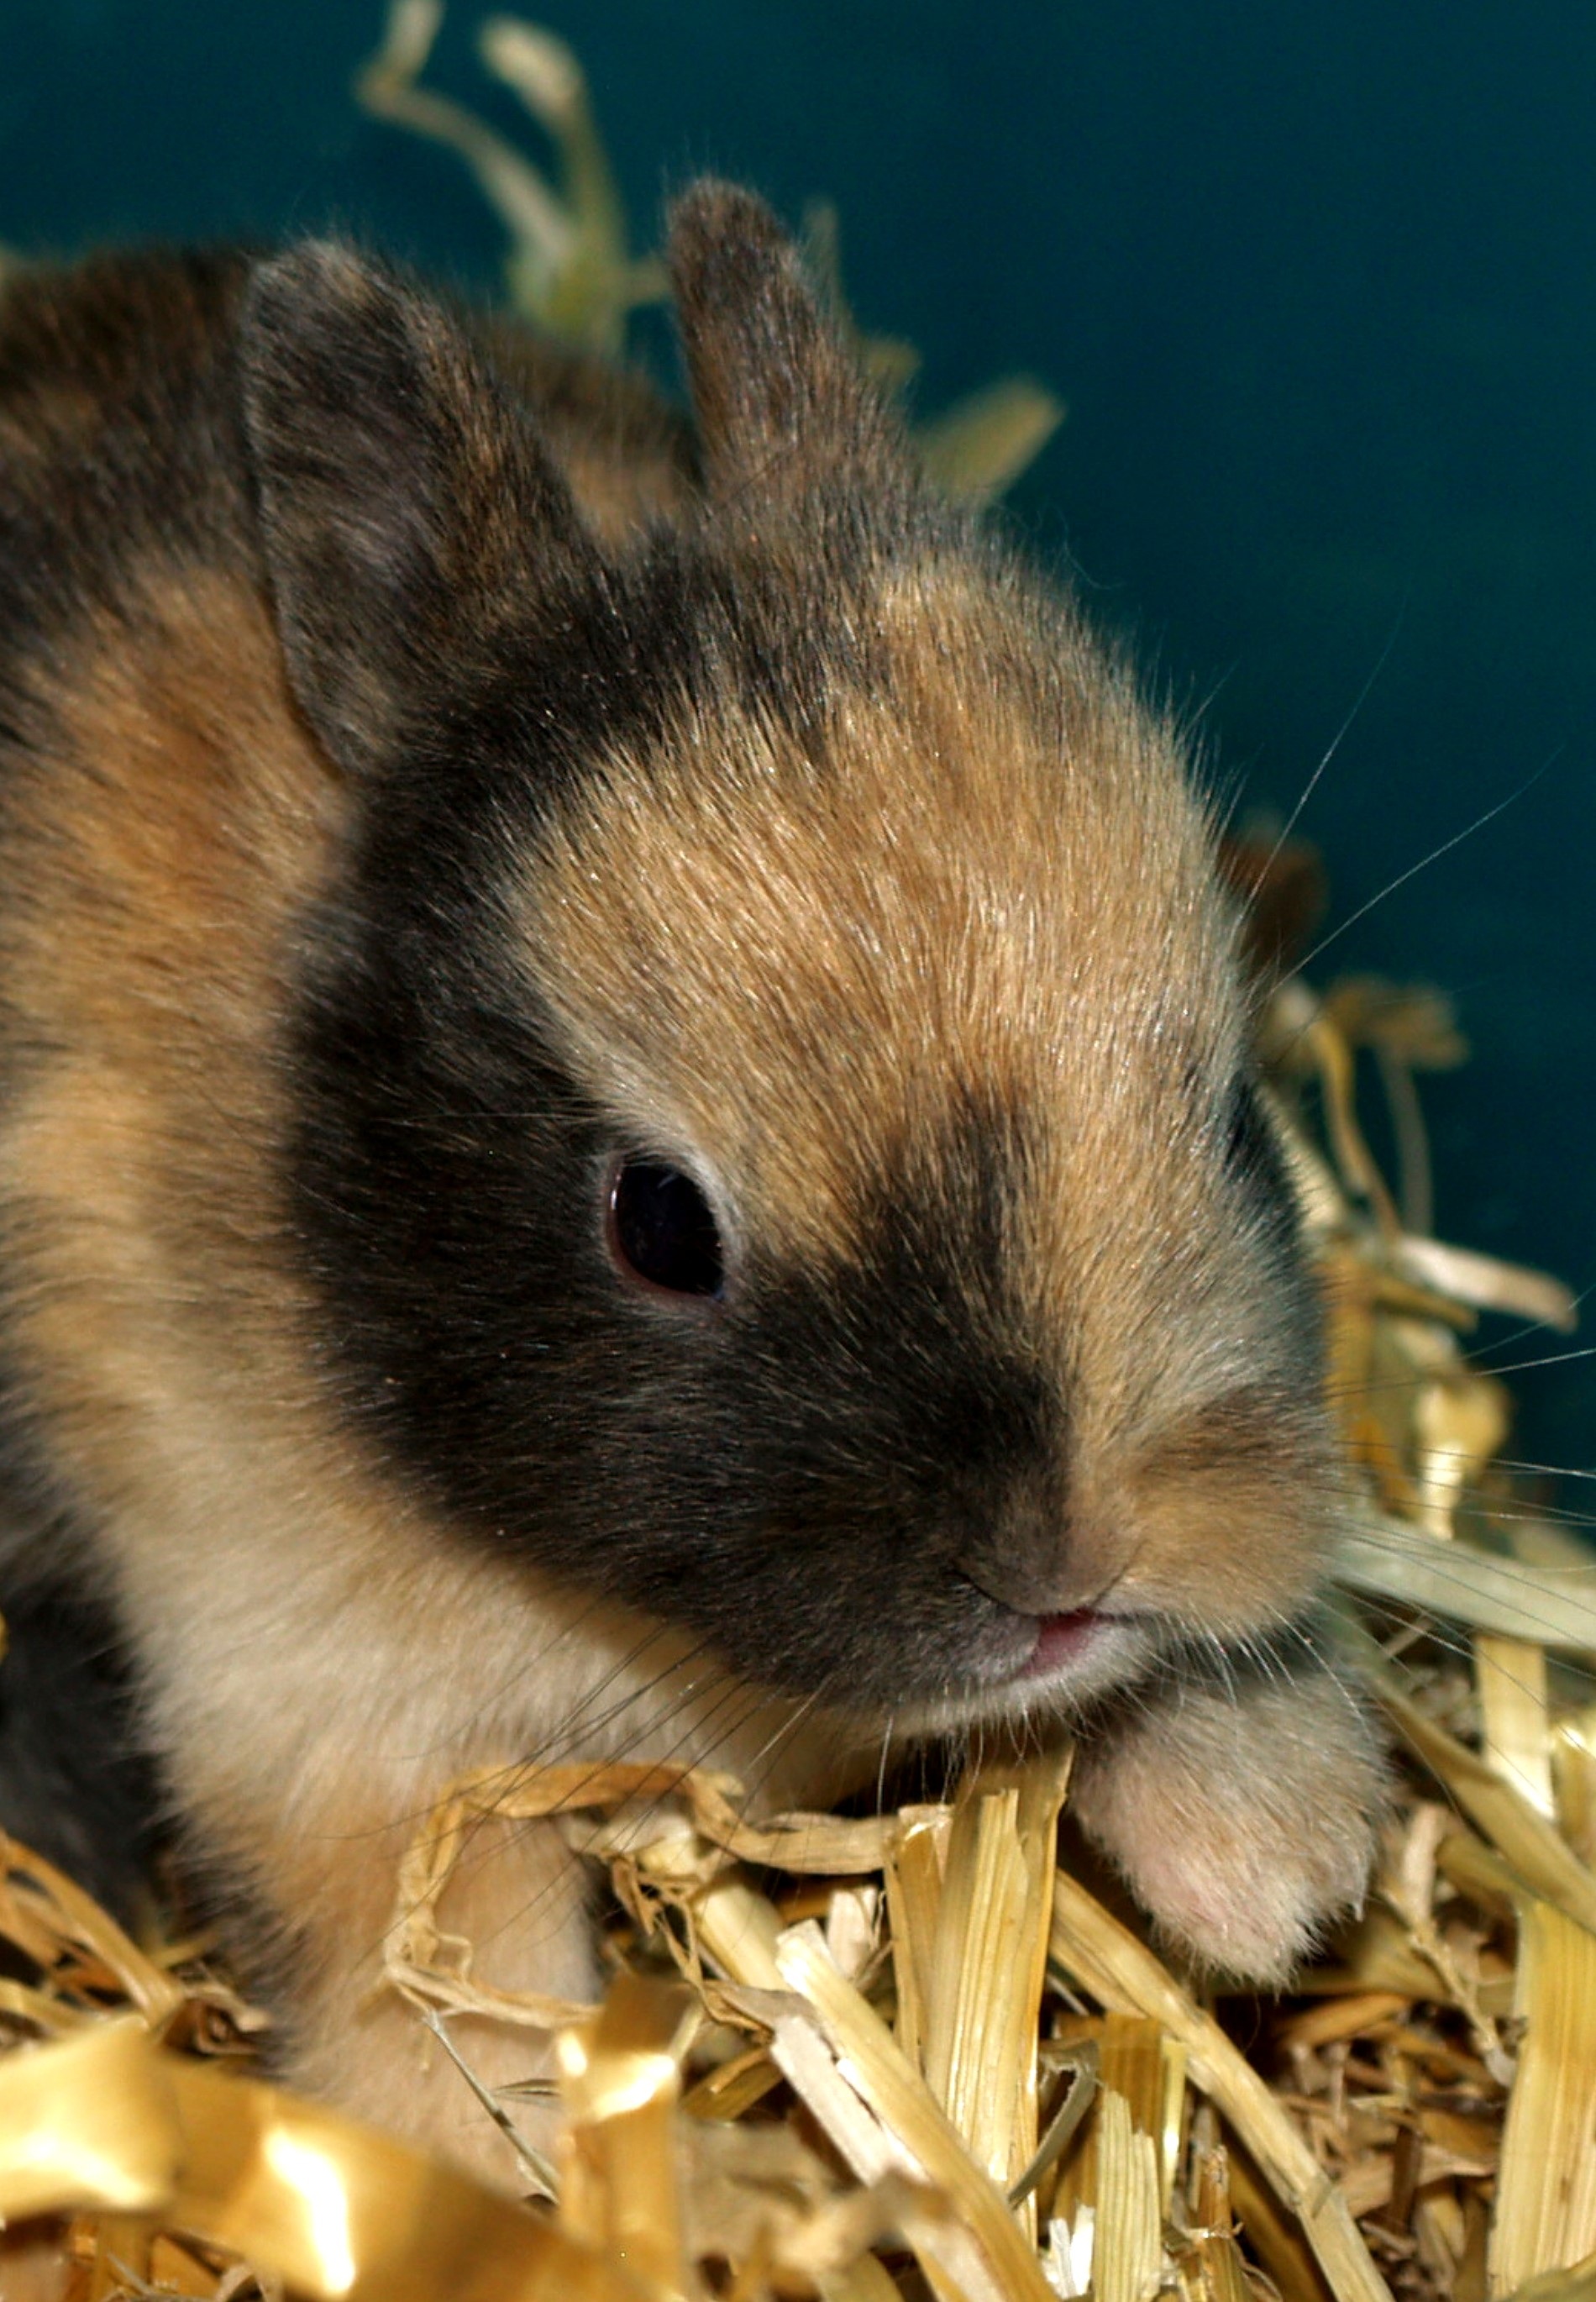
sweet, animal, mammal, rodent, fauna, rabbit, close up, whiskers, vertebrate, domestic rabbit, hare baby, rabits and hares